List of songs recorded by Bring Me the Horizon

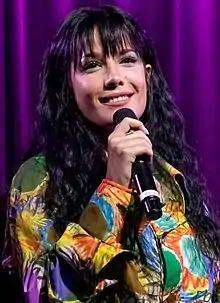
Halsey appears as a feature on "¿" off their 2019 record "Music to Listen To".

British rock band Bring Me the Horizon has recorded material for seven studio albums and two commercial releases, the most recent being "", released in 2020. The band was formed in Sheffield, South Yorkshire in 2004 by Oli Sykes, guitarists Lee Malia and Curtis Ward, bassist Matt Kean and drummer Matt Nicholls. The band independently released their demo album "The Bedroom Sessions" locally in mid-2004, gaining some local traction until they were noticed by several labels and were signed to Visible Noise and Thirty Days of Night. Via the labels, they released their debut EP "This Is What the Edge of Your Seat Was Made For" on Visible Noise in late 2004 in Australia and 2005 in their home country where it reached number 41 on the UK Budget Albums Chart and was branded as deathcore by critics. Their subsequent debut album "Count Your Blessings" continued this sound and was released in 2006, it ended up cracking the UK Albums Chart, peaking at number 93 and debuting inside the top ten of the UK Rock & Metal Albums Chart. Due to the hype surrounding the band in online circles on platforms such as MySpace, they gained a quick following with the release of singles such as "Pray for Plagues" and "For Stevie Wonder's Eyes Only (Braille)", which lead to them being presented the 2006 Kerrang! Award for "Best British Newcomer" shortly after the album's release. The band would later fizzle out their early deathcore sound with the release of their follow-up second album "Suicide Season" in 2008 that would more prominently be known as metalcore, it would also end up becoming their first album to chart on the US "Billboard" 200. The album would also feature their first collaborations such as Sam Carter of Architects and JJ Peters of Deez Nuts. In 2009, Ward left the band due to personal differences, with rhythm guitarist Jona Weinhofen joining in his place.